Manasara Vazhthungalen

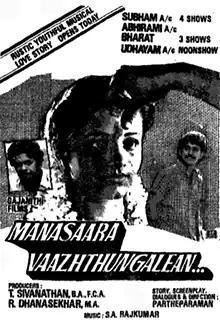
Theatrical release poster

Manasara Vazhthungalen is a 1991 Indian Tamil-language romantic drama film written and directed by Partheparaman. The film stars Ramkumar and Sivaranjani, in her film debut. It was released on 12 September 1991, and failed at the box-office.